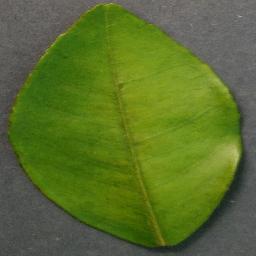
Label: Orange___Haunglongbing_(Citrus_greening)